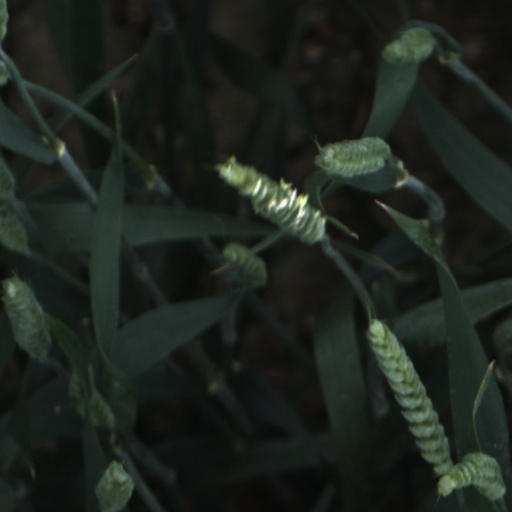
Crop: wheat